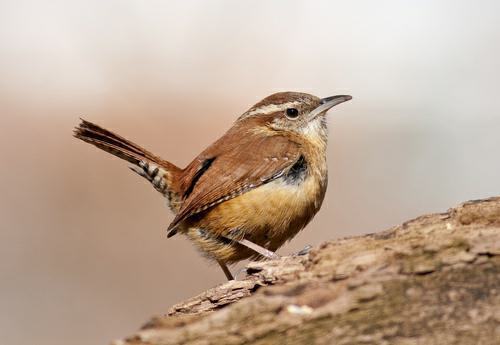
A photo of a carolina wren